The Barrier (1990 film)

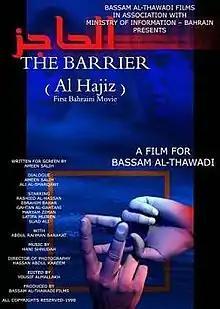
A 1990 theatrical poster

The Barrier (transliterated: "Al Hajiz") is a 1990 Bahraini drama film directed and produced by Bassam Al-Thawadi, starring Ebrahim Bahar, Rashed Al-Hassan, and Mariam Ziman. The screenplay was written by Ameen Salih. The film is widely regarded as being the first feature film produced in Bahrain.